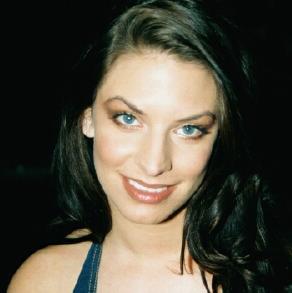
Age: 28